Rasbora tawarensis

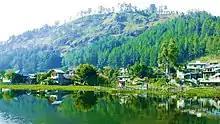
Lake Laut Tawar

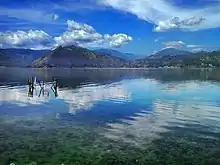
Lake Laut Tawar

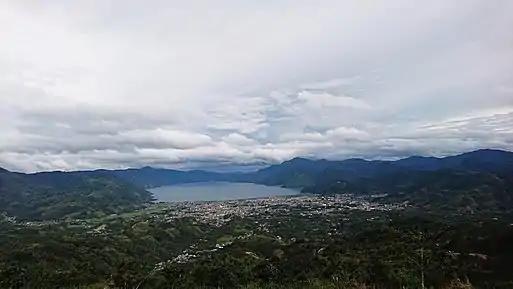
Takengon, Central Aceh Tengah Regency

Rasbora tawarensis, locally known as depik, is a critically endangered species of cyprinid fish. It is endemic to Lake Laut Tawar in Indonesia, where its population is rapidly decreasing due to ecological disturbances, global warming, introduced species, unlawful fishing practices, and pollution.